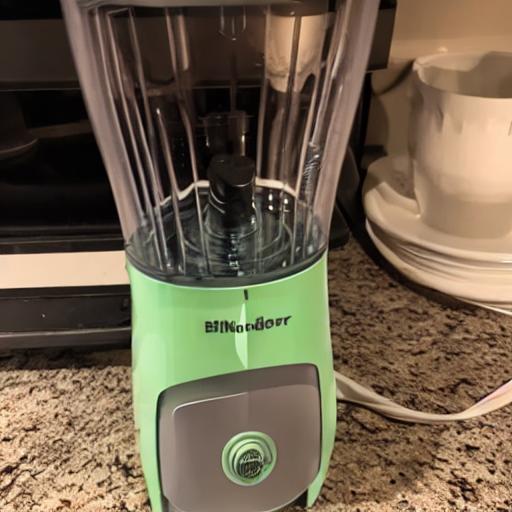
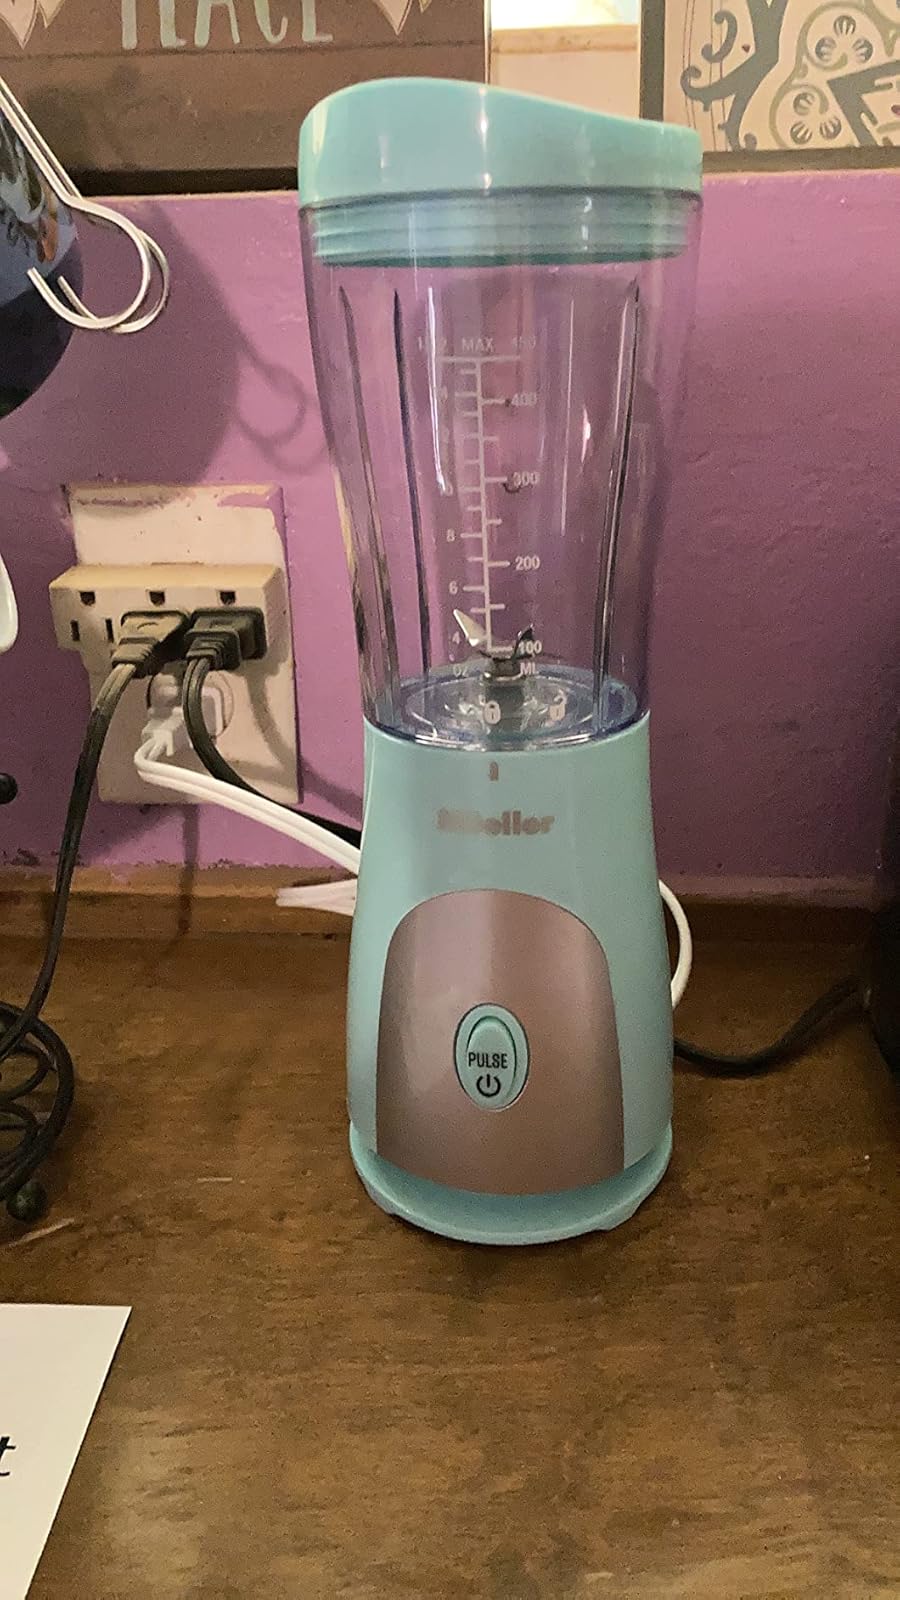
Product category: items_blender
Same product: no